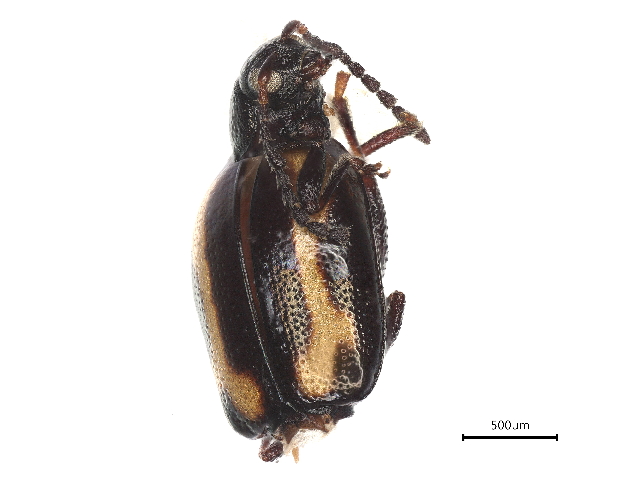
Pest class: striped_flea_beetle